Der Überlinger Hänsele

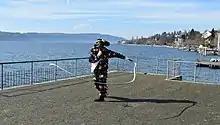
Der Ueberlinger Haensele is snapping his Karbatsche (whip)

In 1496, the Hänsele was first mentioned in a legislative ruling that banned people from wearing a devil suit, though it is unknown if that devil suit was similar in appearance to the modern Hänsele. In 1769, the Hänsele was named in connection with the carnival for the first time by the council of Überlingen. It is written there that it was forbidden to wear the Hänsele after the bedtime ringing of the church bells. In the council protocol of 1789, the Karbatsche was named and banned as well.